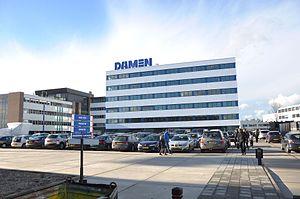
Le groupe Damen Group est un conglomérat néerlandais de défense, de construction navale et d'ingénierie basé à Gorinchem, en Hollande méridionale, aux Pays-Bas.